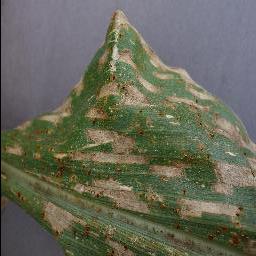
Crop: corn
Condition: (maize)_cercospora_spot_gray_spot